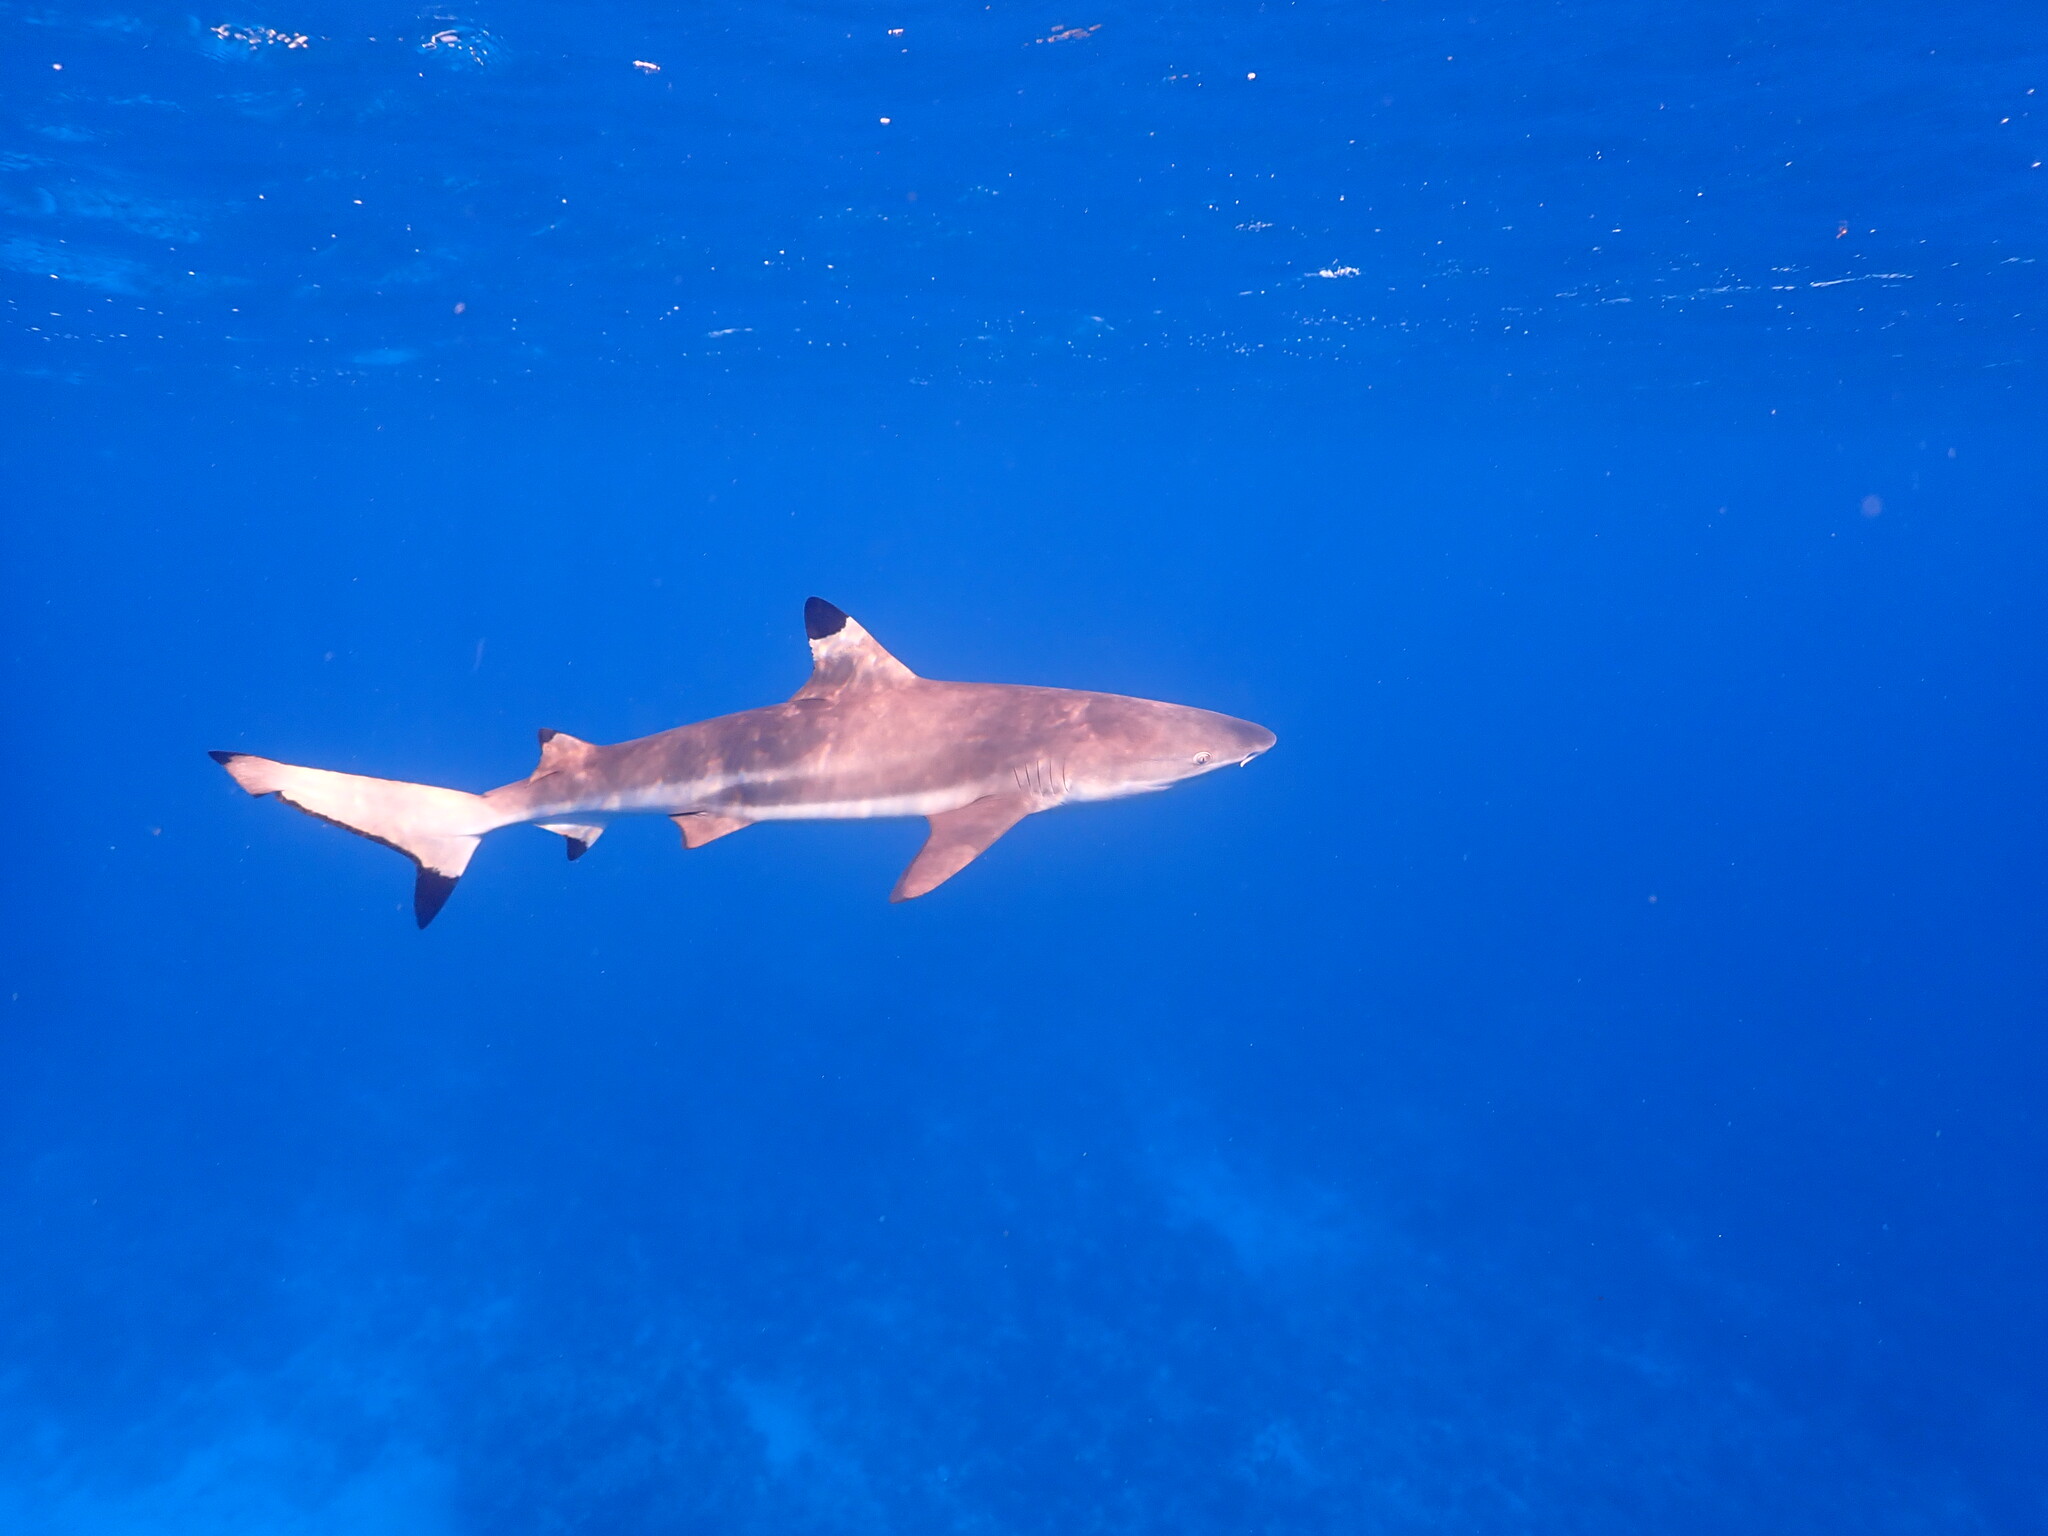
Carcharhinus melanopterus (Blacktip Reef Shark)